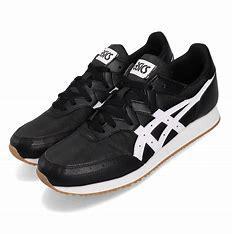
Brand: Asics
Model: Tarther OG